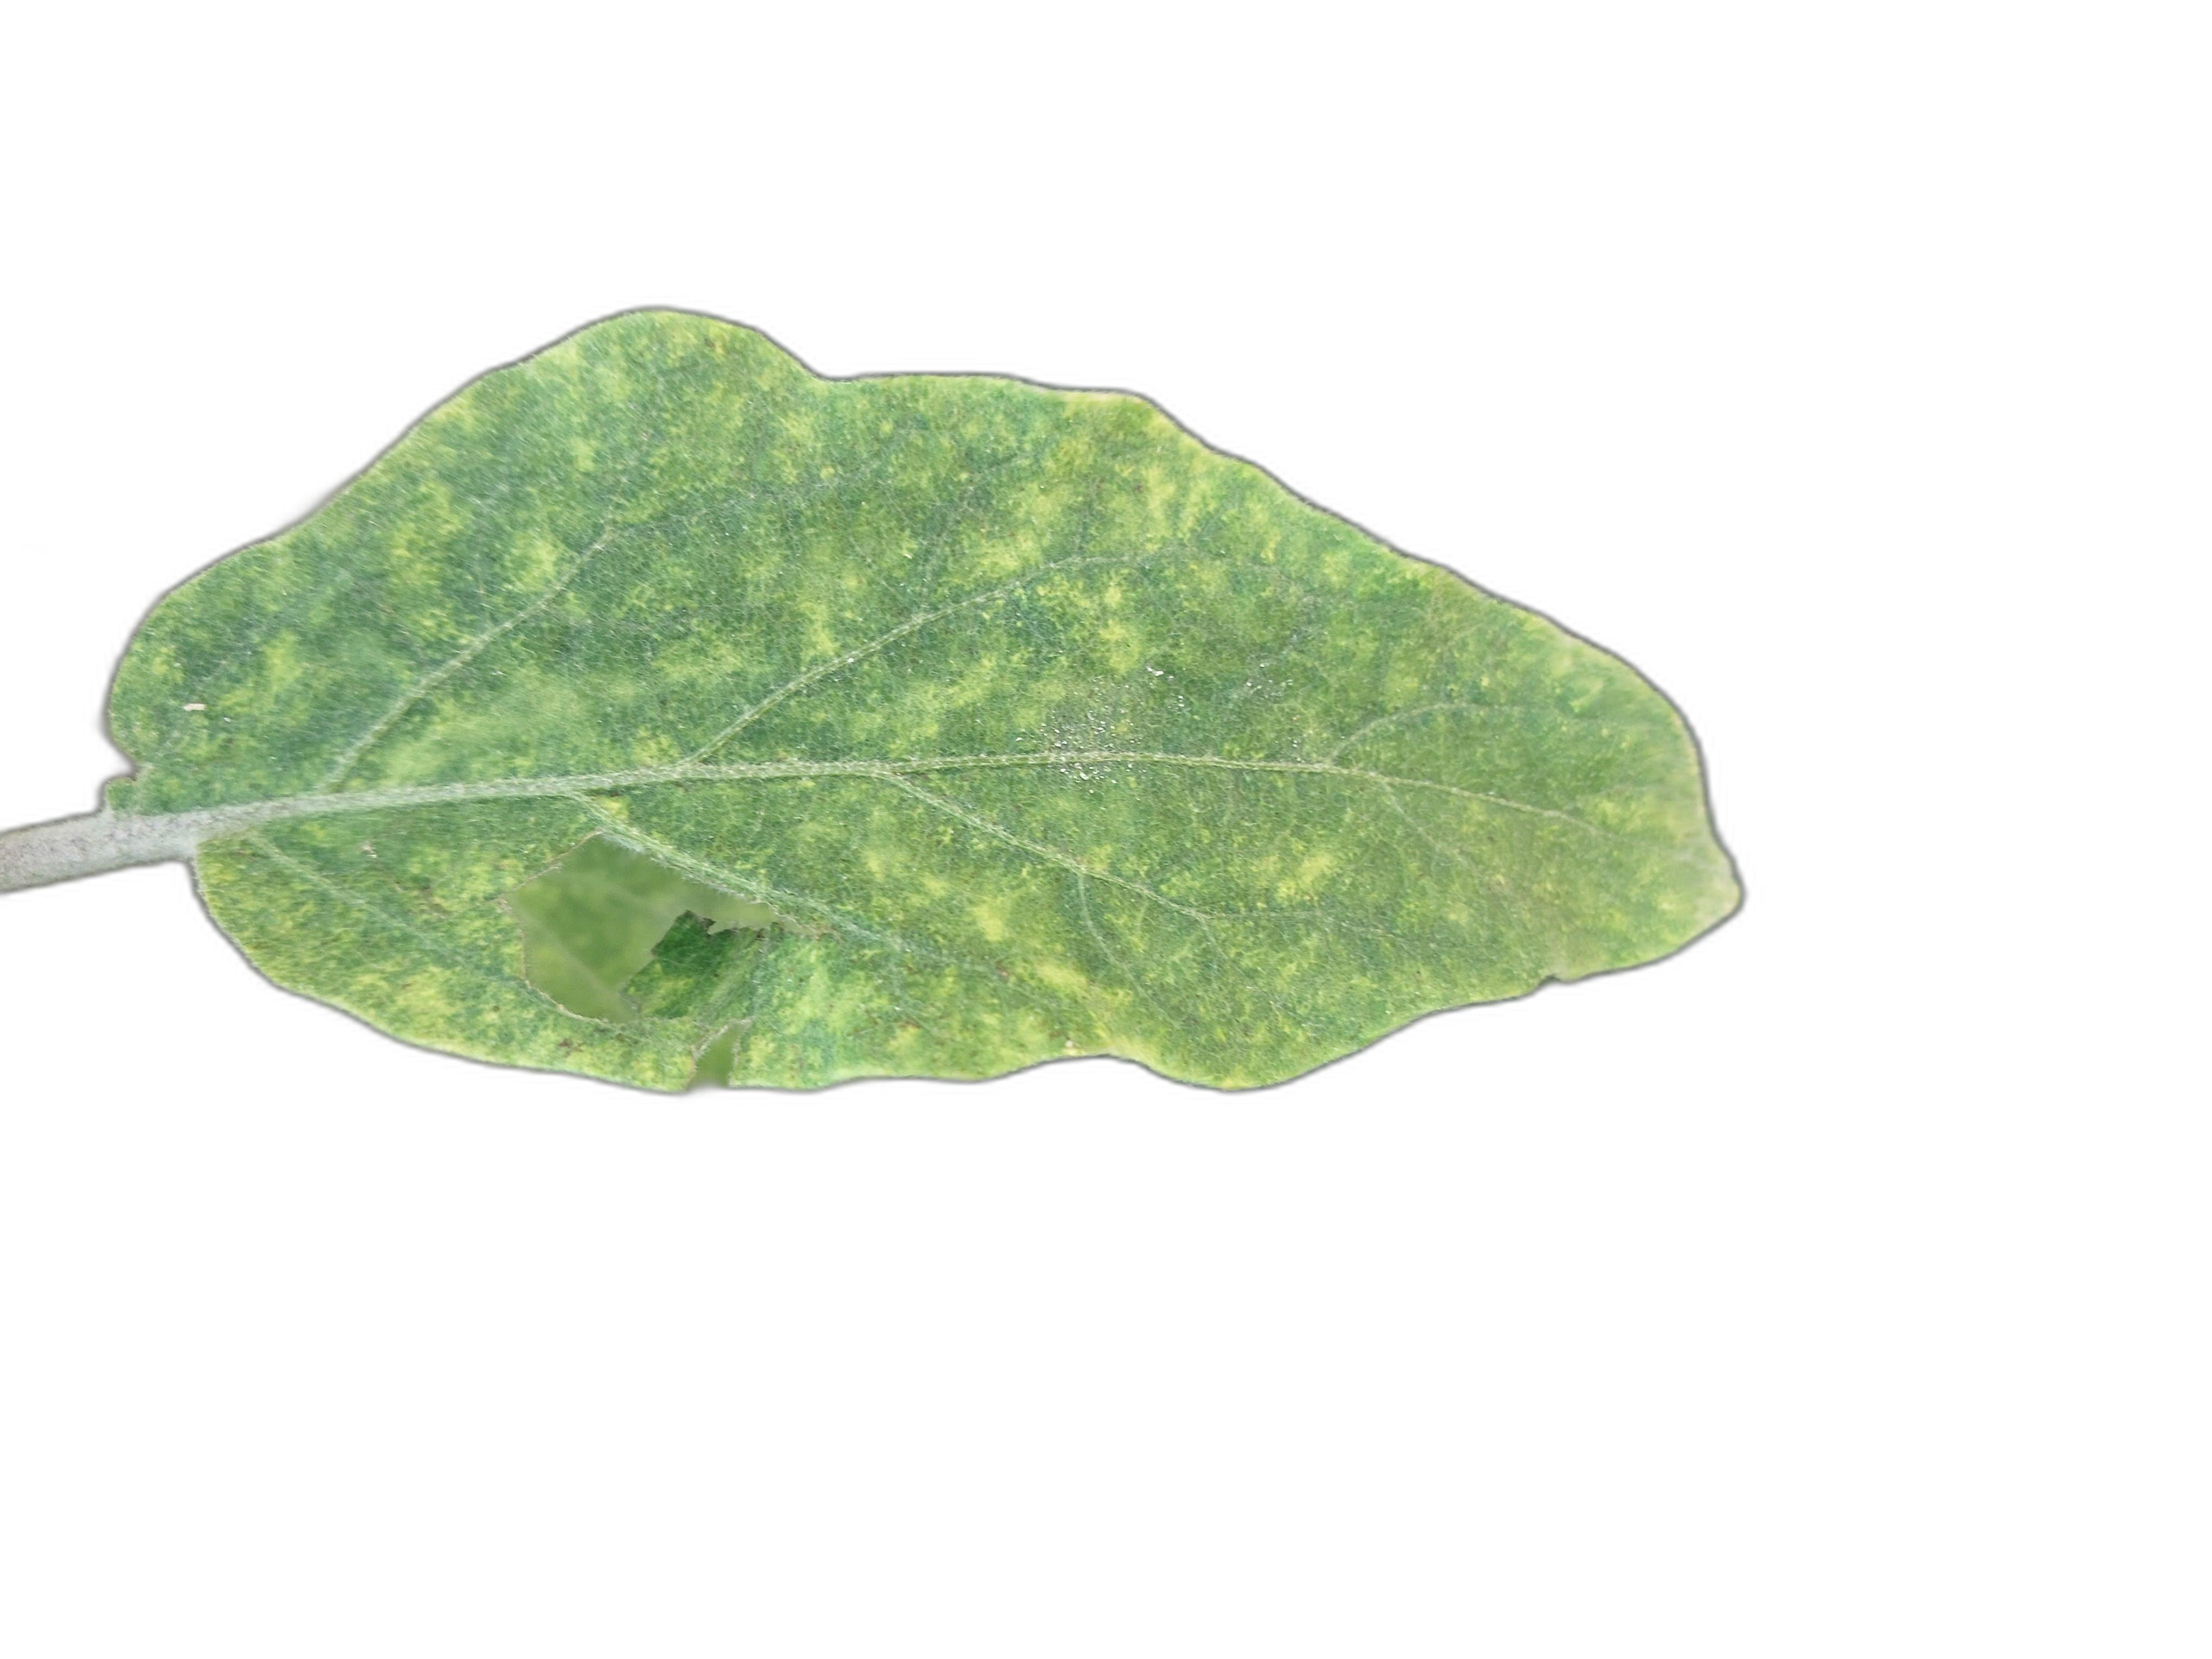
Label: Insect Pest Disease